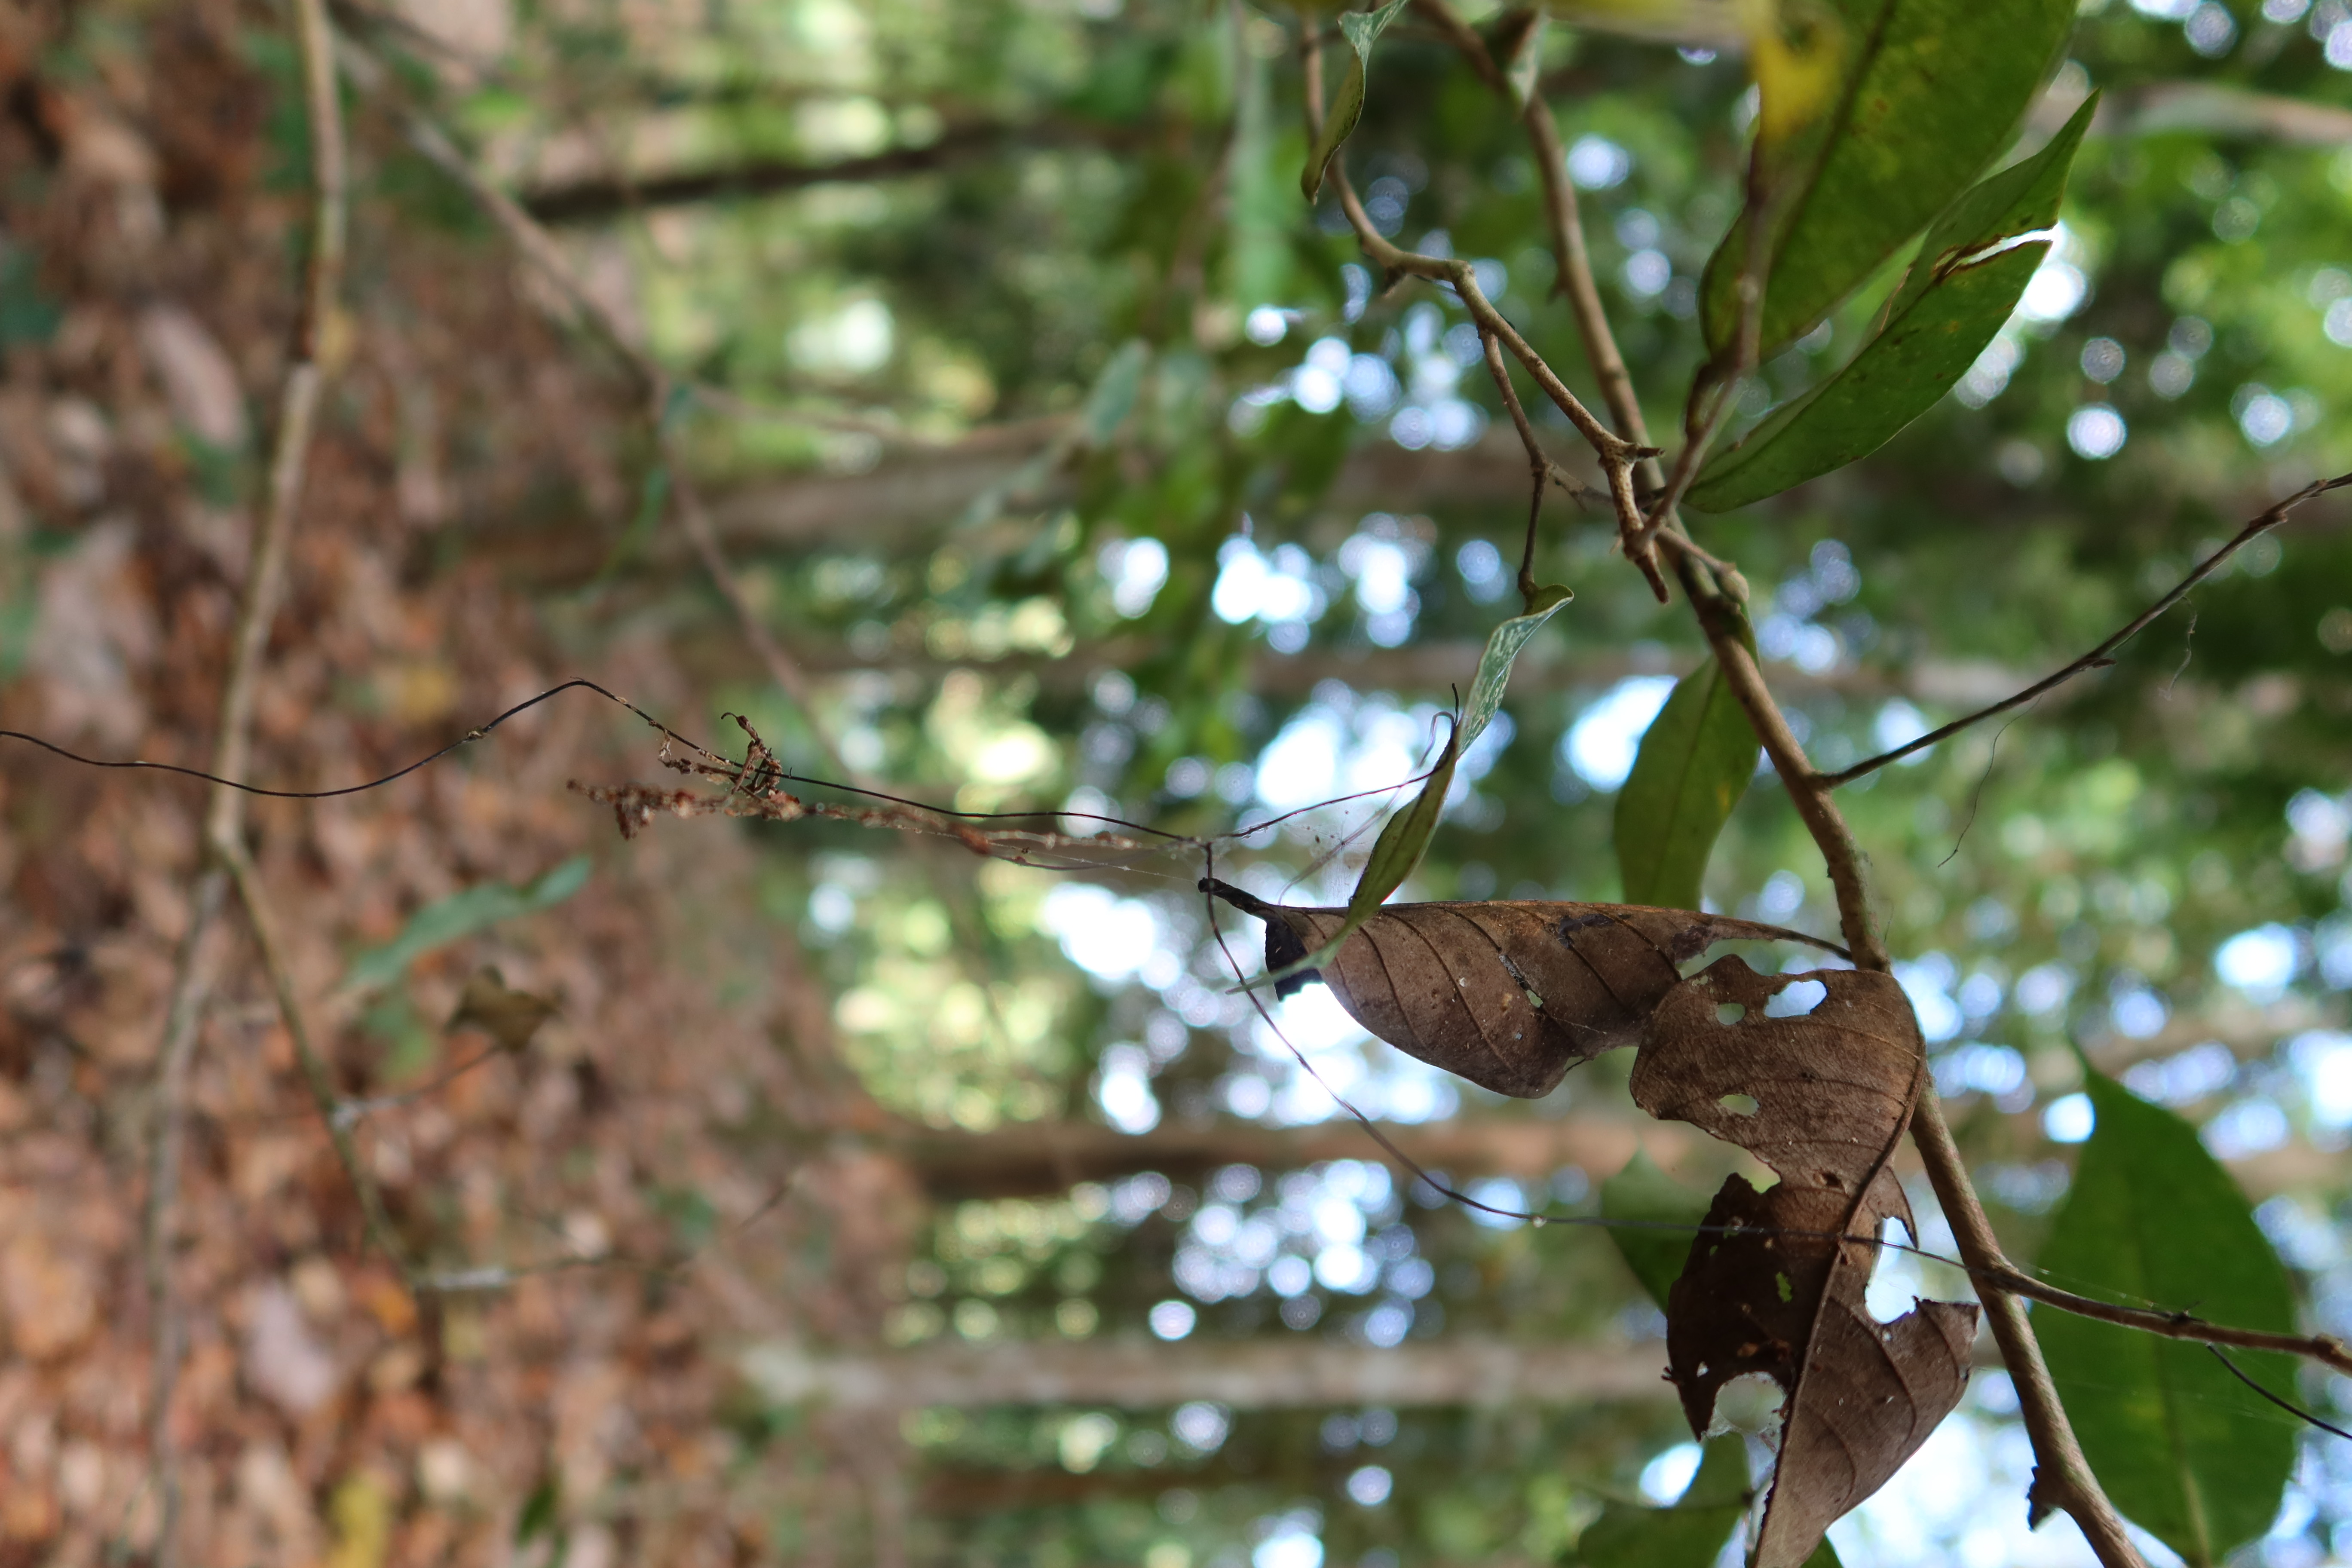
Label: Spiders